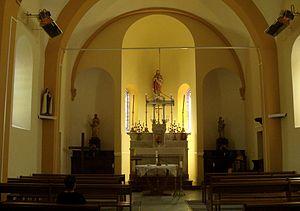
L'église de Beaufin, vue d'ensemble de la nef depuis la porte. Le chœur est divisé en trois alvéoles, visibles dans la structure extérieure (cf. File:Église de Beaufin-85.JPG).
Beaufin est une commune française située dans le département de l'Isère en région Auvergne-Rhône-Alpes.